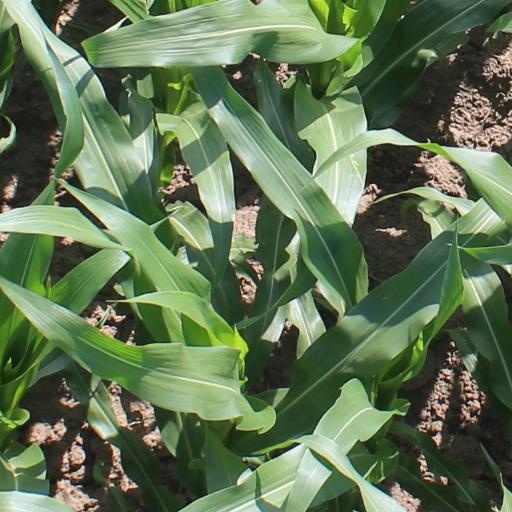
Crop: maize; corn